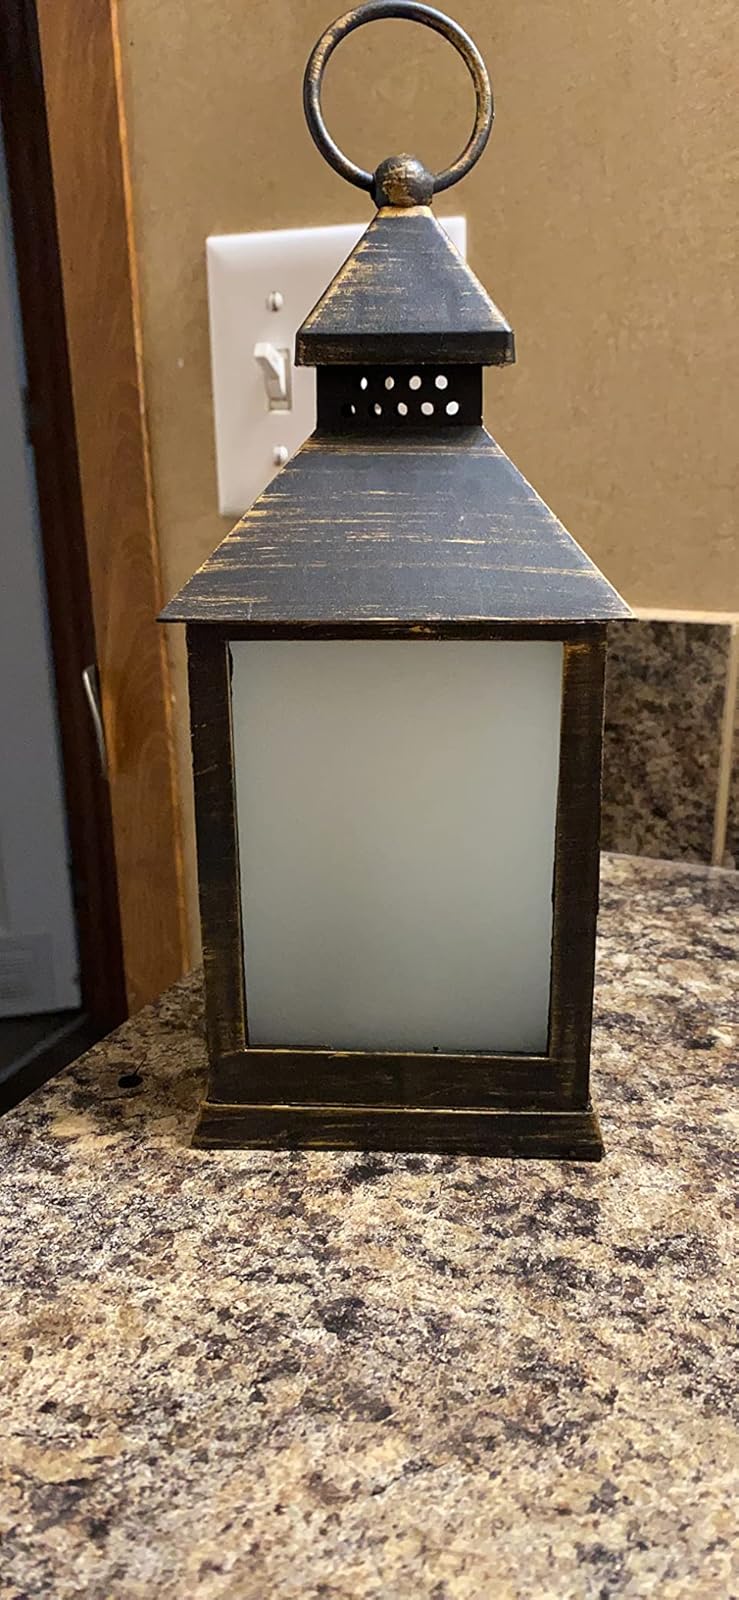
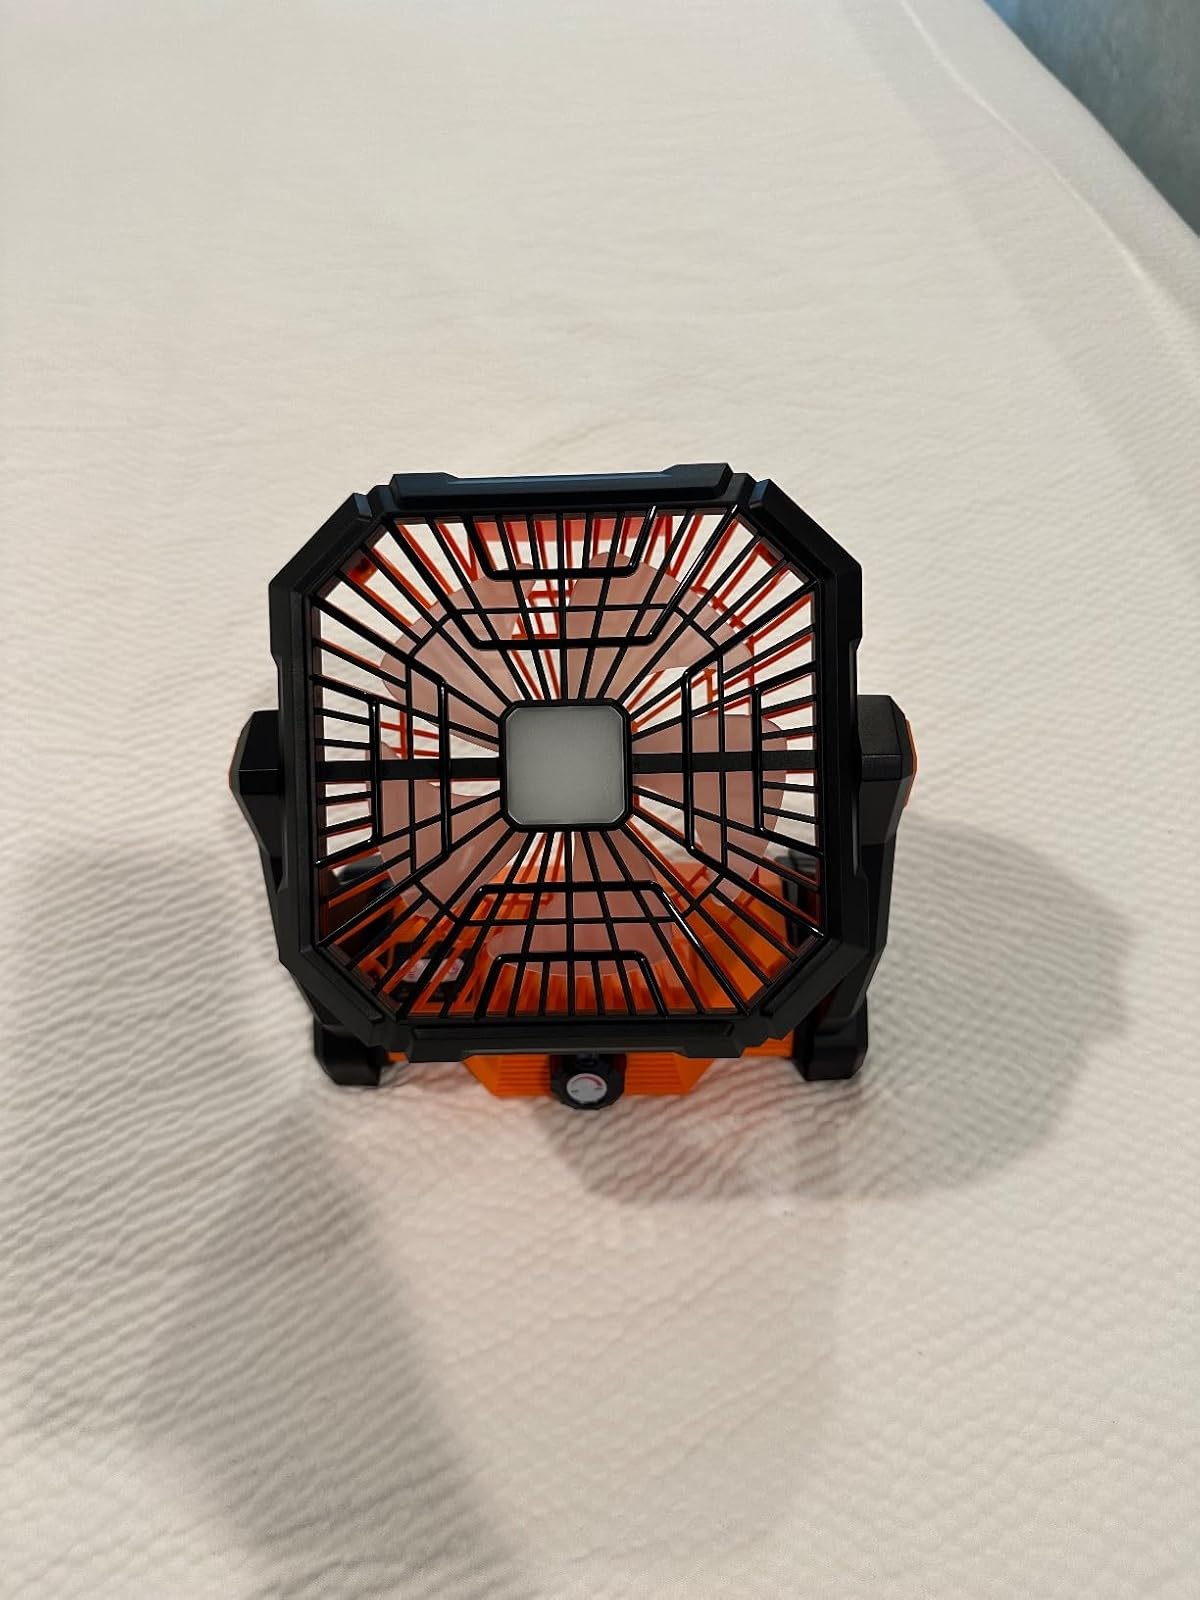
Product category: lantern
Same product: no